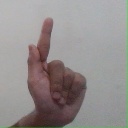
अक्षर: ळ